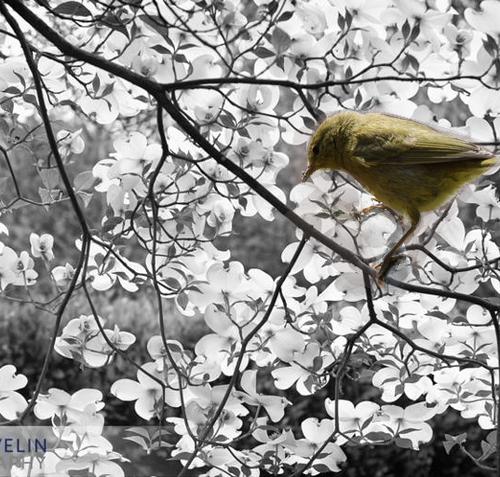
Bird species: Orange_crowned_Warbler
Bird type: landbird
Background: land